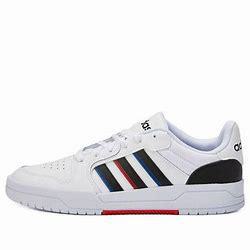
Brand: adidas
Model: neo Adidas NEO Entrap